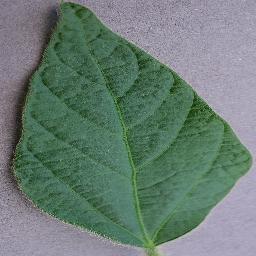
Label: Soybean___healthy